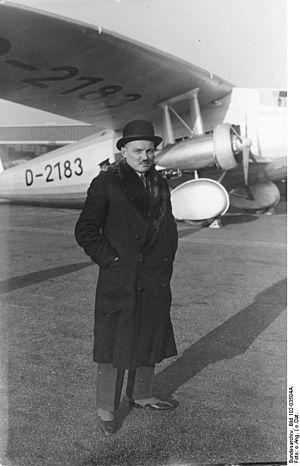
Claude Honoré Désiré Dornier, né le 14 mai 1884 à Kempten et mort le 5 décembre 1969 à Zoug, est un ingénieur aéronautique allemand, constructeur d'avions et créateur éponyme de la société Dornier.